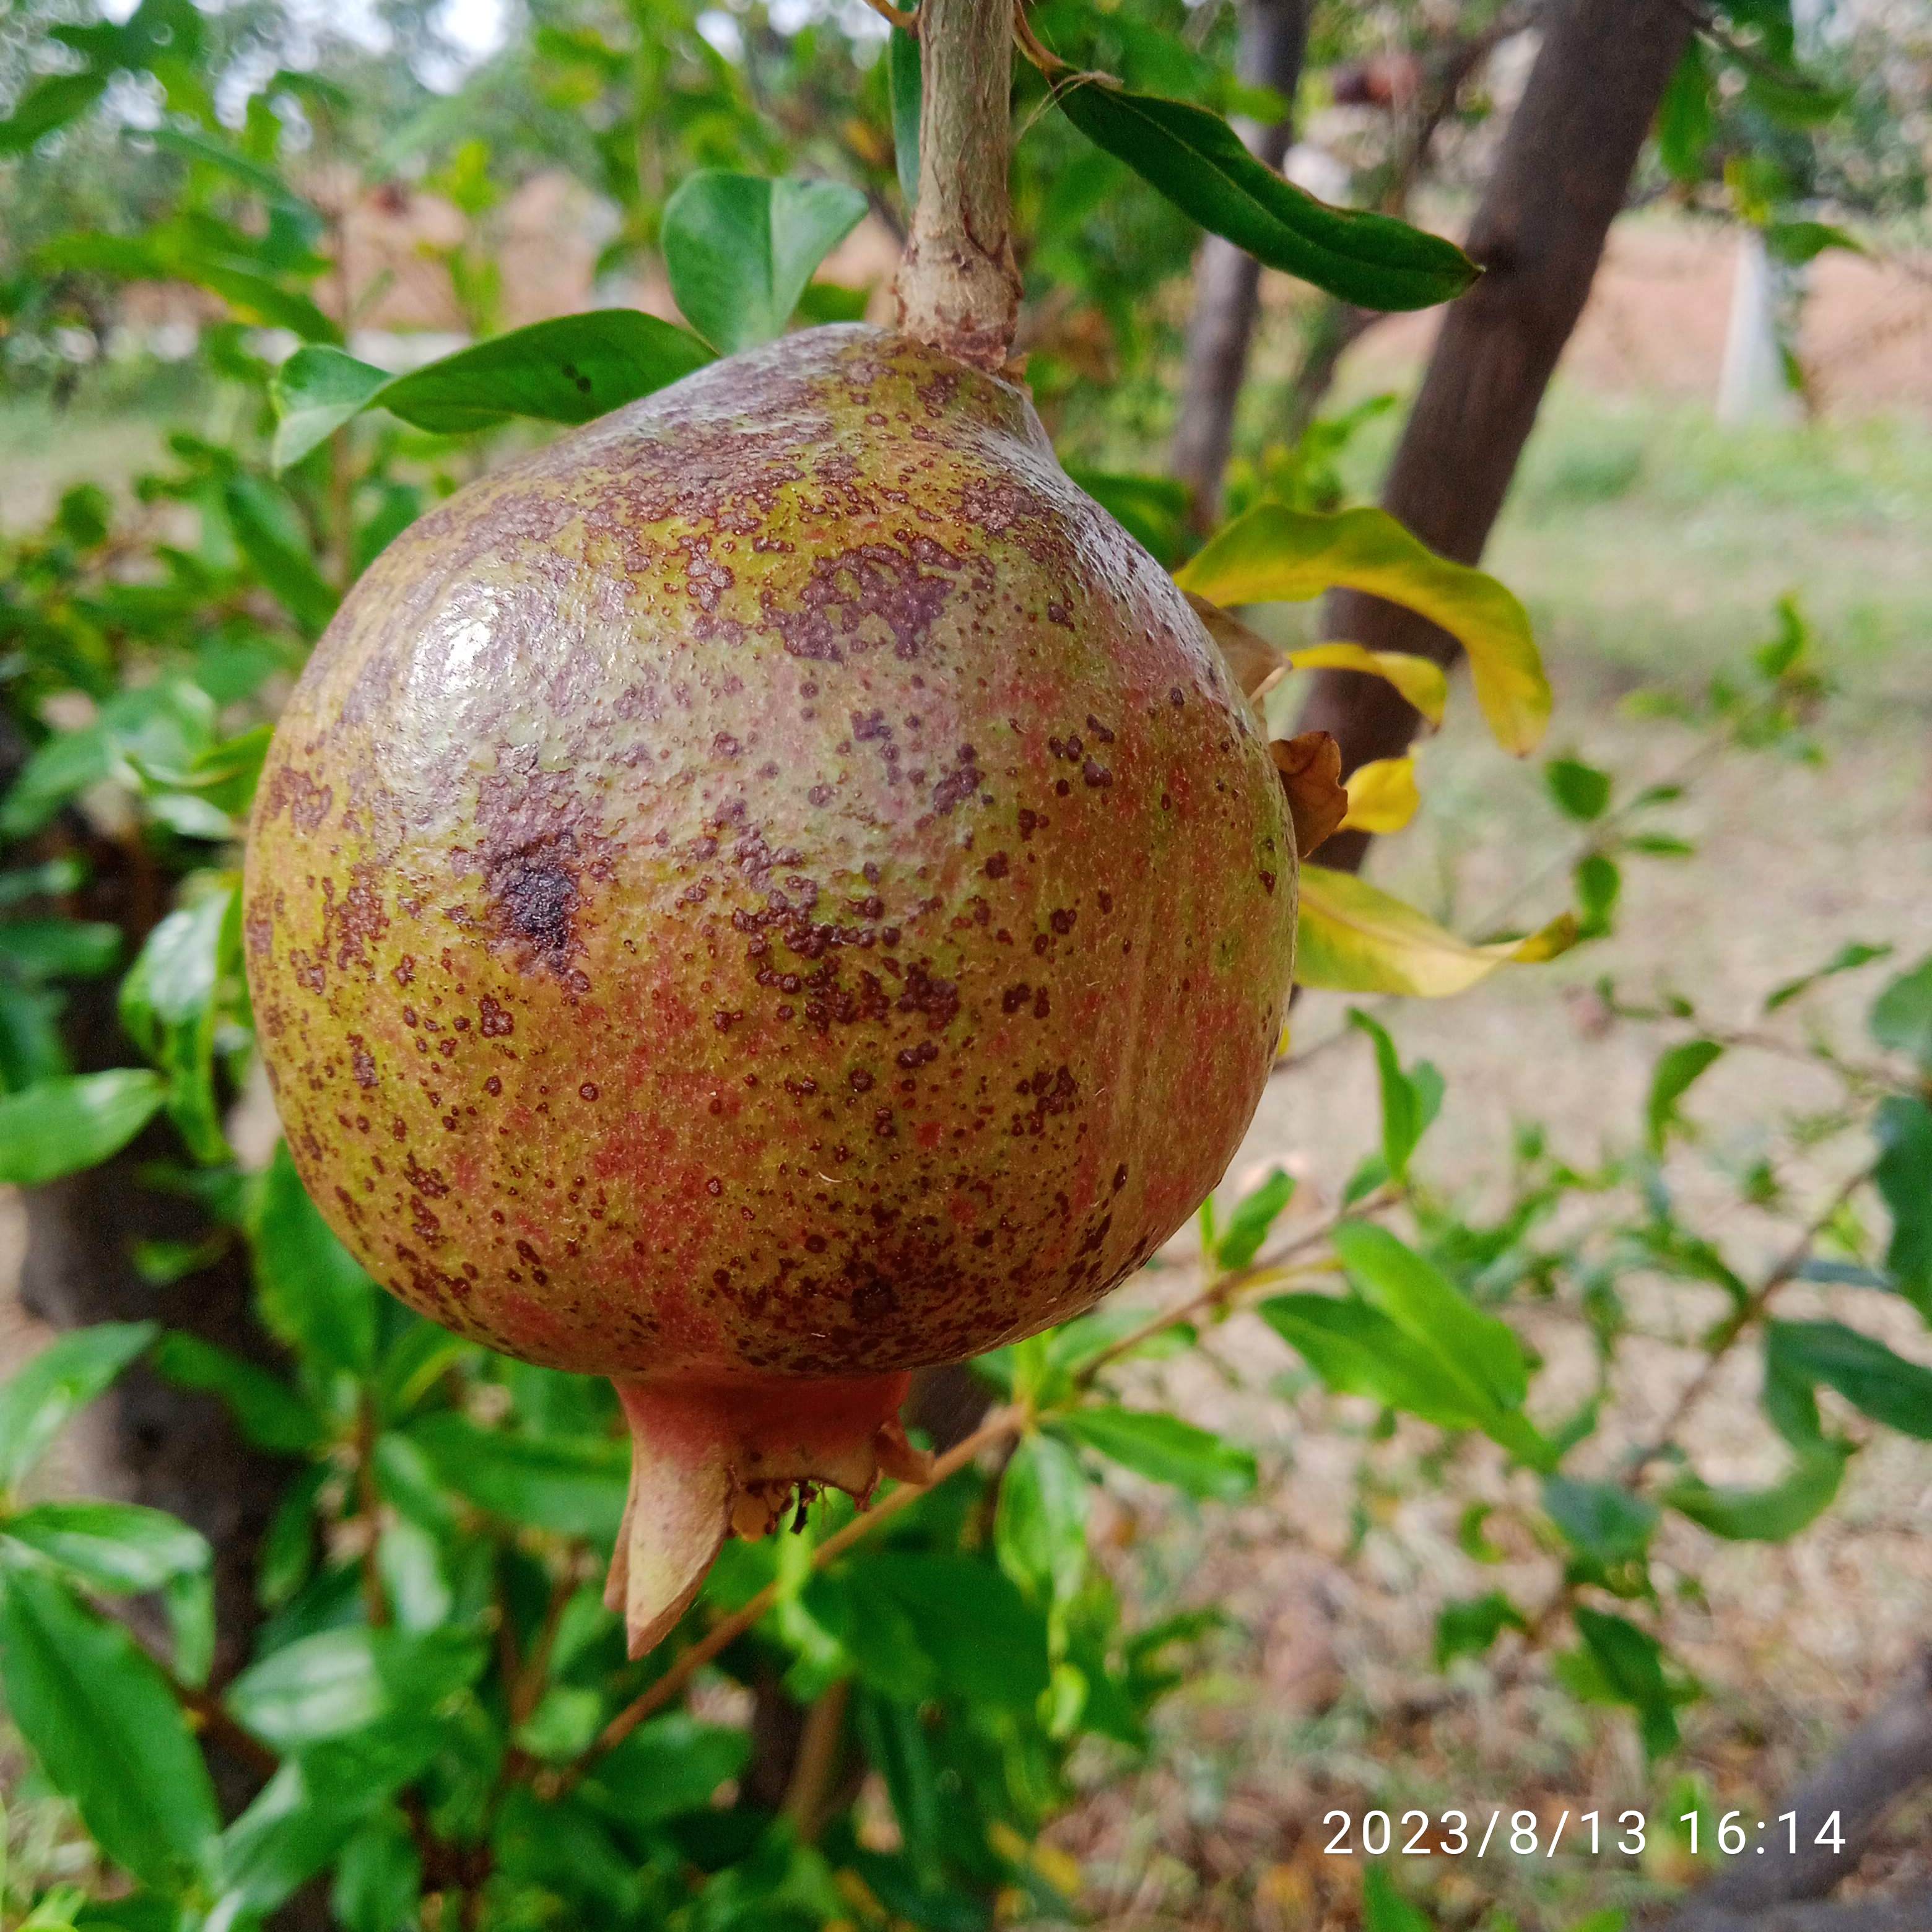
Label: Cercospora